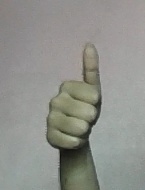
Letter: aleff